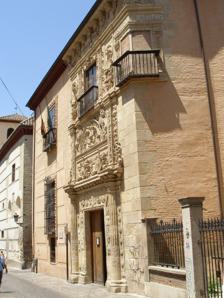
Building: Castril Palace
Country: Spain
Year built: 1539
Renaissance style palace in Granada Portal of the Castril Palace The Castril palace (also House of Castril ) is a Renaissance style palace located in Sacromonte , a district of the Spanish city of Granada . Nowadays it hosts the Archaeological Museum of Granada . The house is nailed in the Race of the Darro, in the old Arab district of Ajsaris , seat of 16th century's granadine nobility. The palace is one of the best Renaissance palaces of Granada and belonged to the family of Hernando de Zafra , secretary of Catholic monarchs who participated actively in reconquering it from the Muslim hands during the Reconquista . At the top of the facade the date of its foundation is recorded: 1539. This work has been attributed to Sebastián de Alcántara , one of the most outstanding disciples of Diego de Siloé . In 1917, the Castril palace was acquired by arabist and orientalist Leopoldo Eguílaz y Yanguas to make it a definitive location of the Archaeological Museum of Granada. References and notes